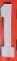
Number: 1